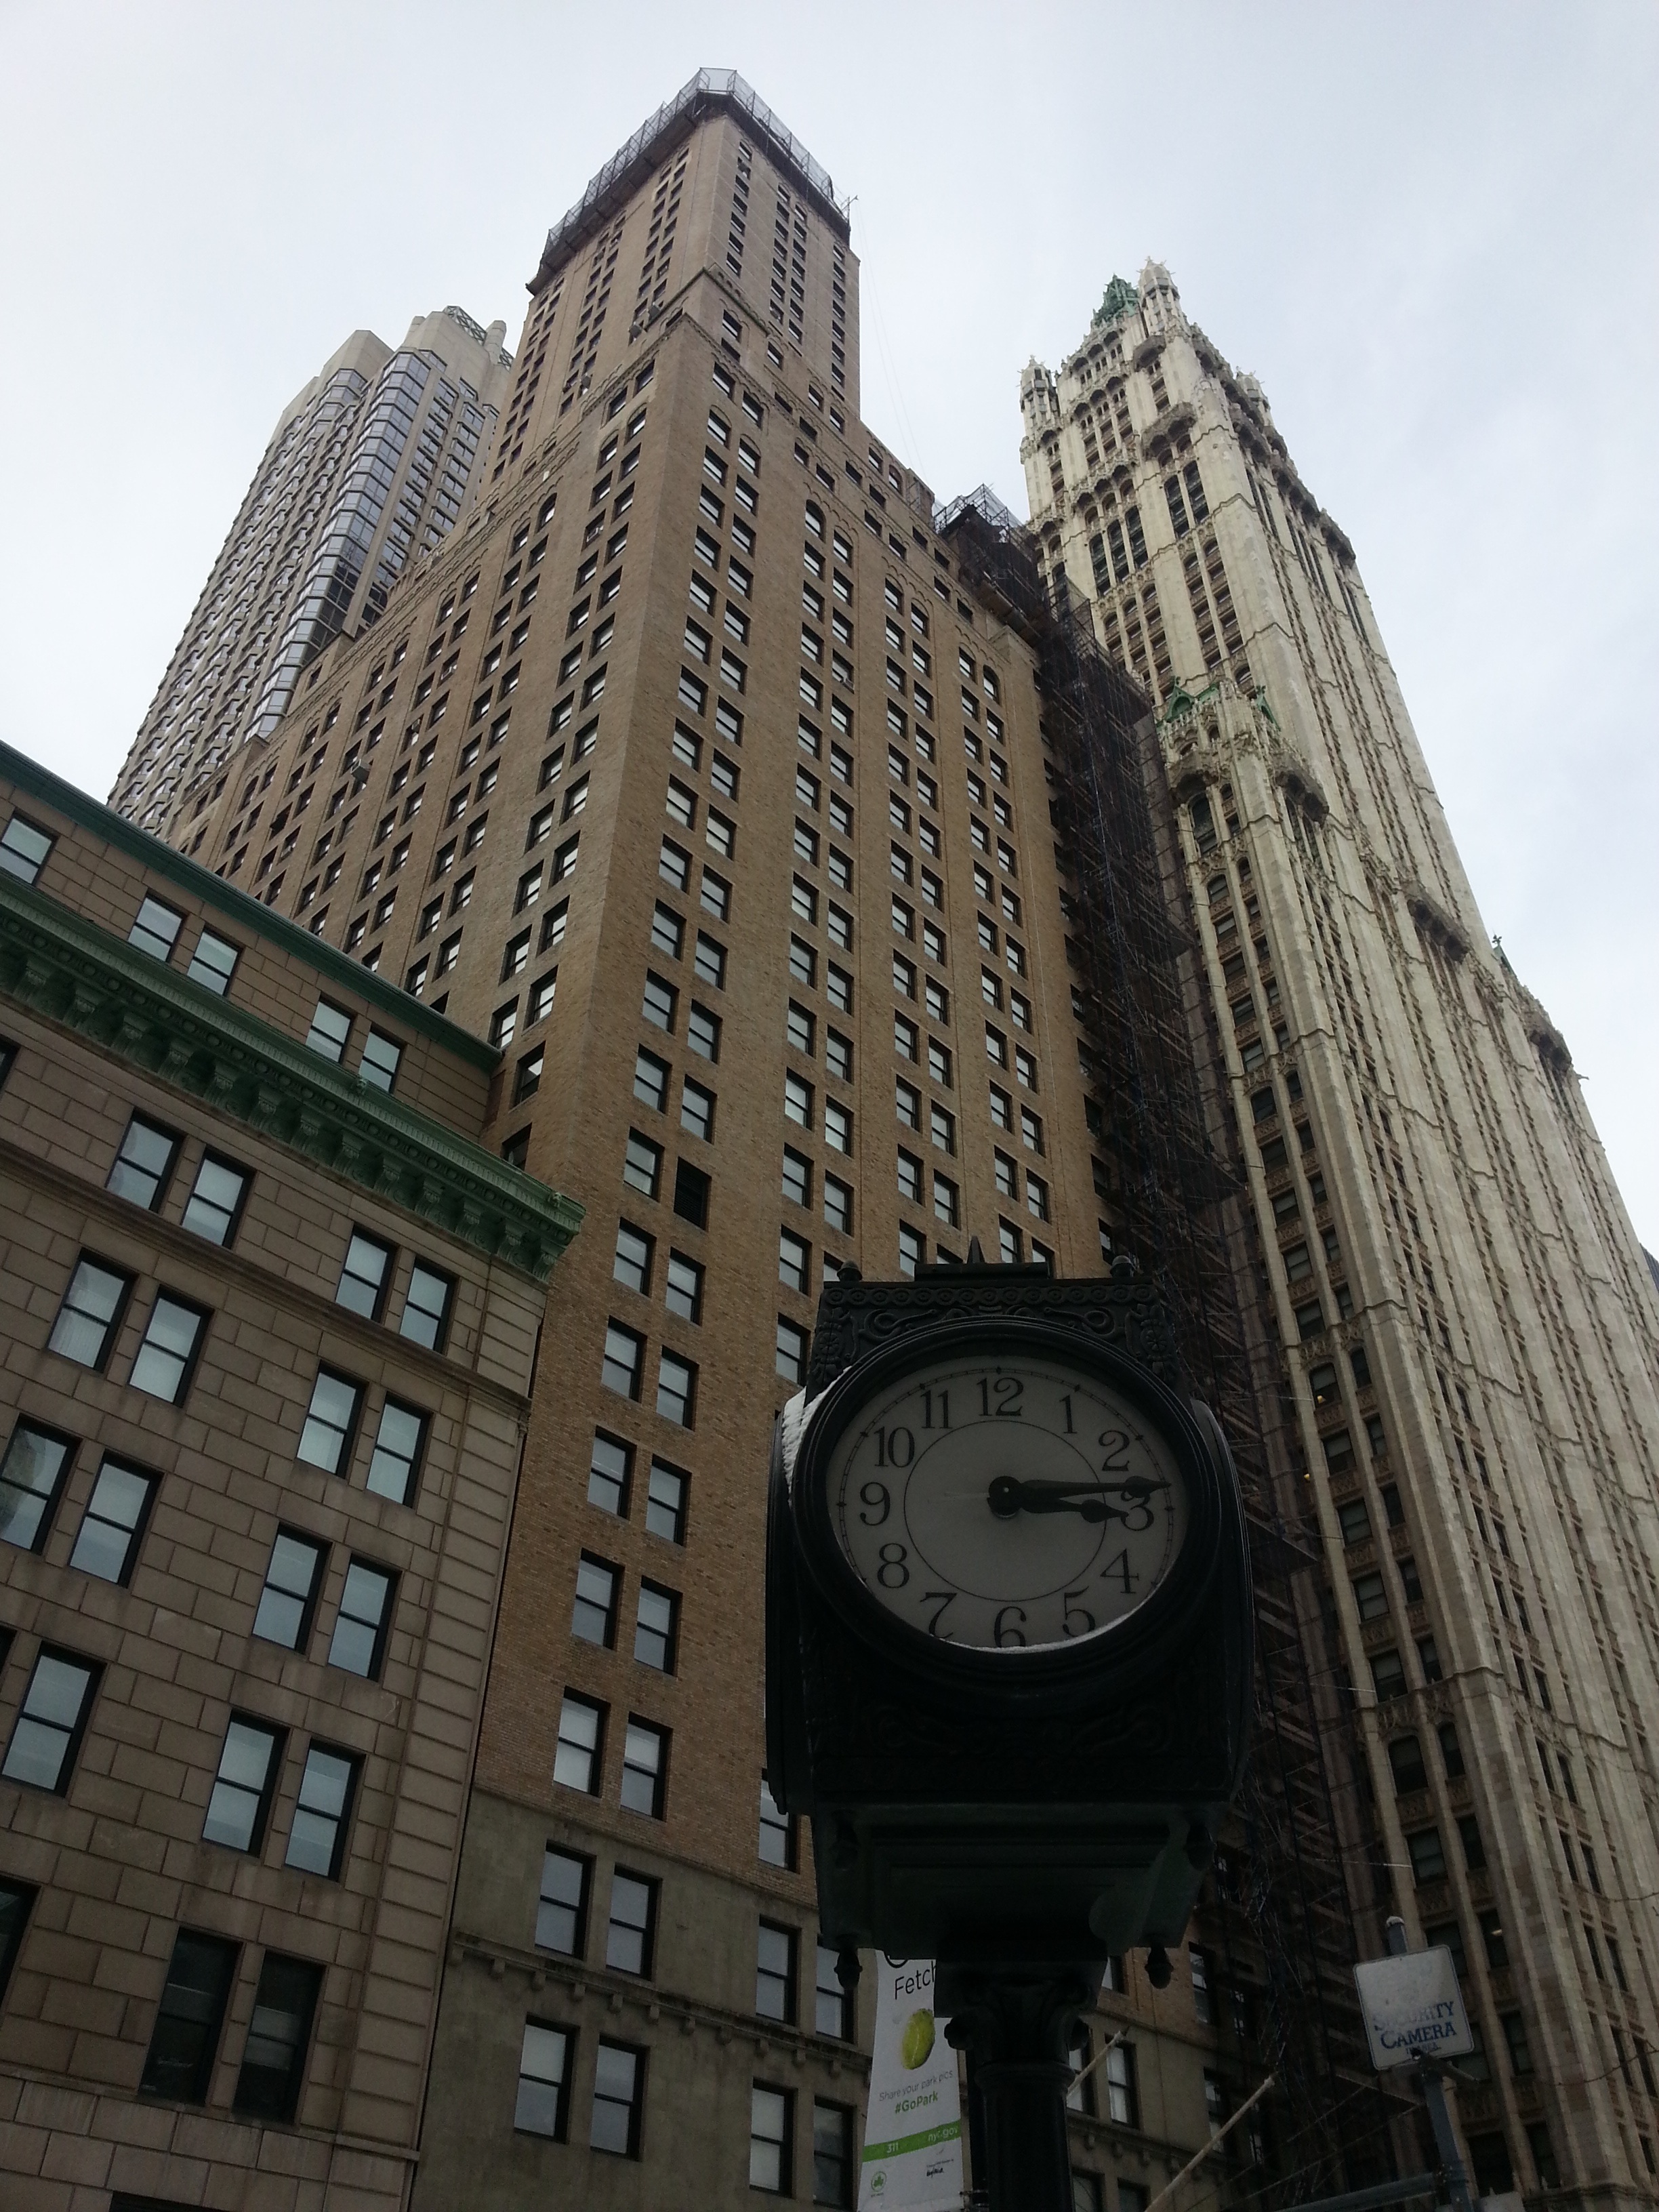
architecture, clock, building, city, skyscraper, manhattan, new york city, cityscape, downtown, tower, nyc, usa, landmark, facade, tower block, metropolis, urban area, human settlement